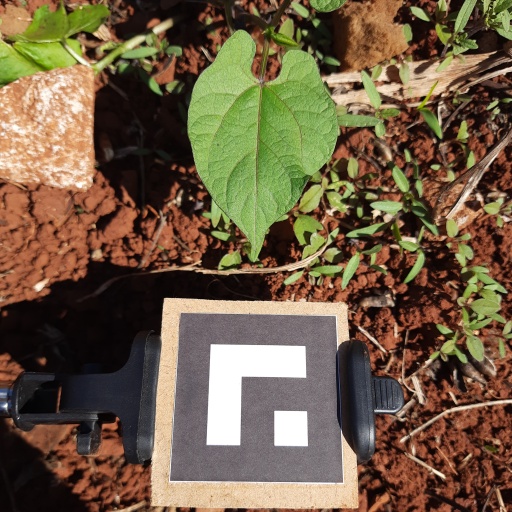
Observations: wavy surface, no eating holes, under sunlight